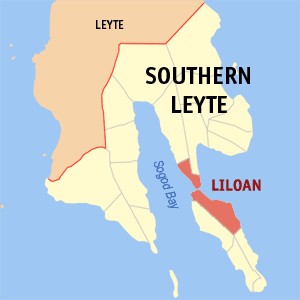
Liloan est une municipalité des Philippines située dans la province de Leyte du Sud. Son territoire couvre une petite partie du sud-est de l'île de Leyte et une partie du nord de l'île de Panaon, qui sont reliées par un pont. Son principal centre urbain se trouve sur Panaon, au débouché du pont.